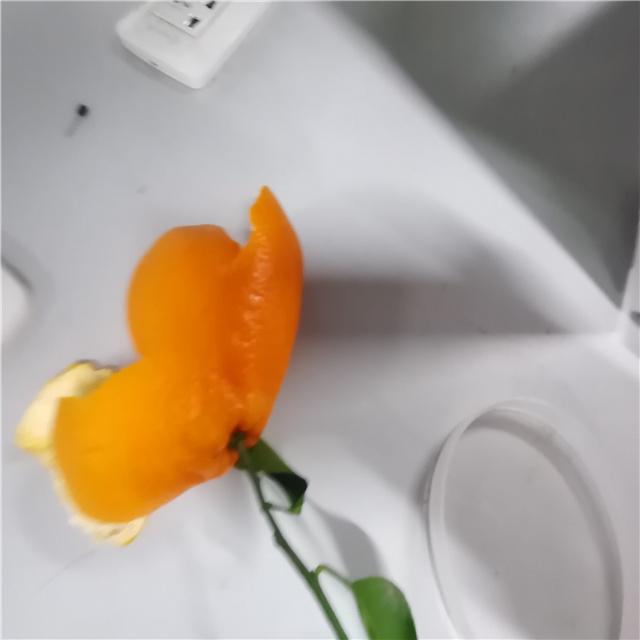
Label: peels